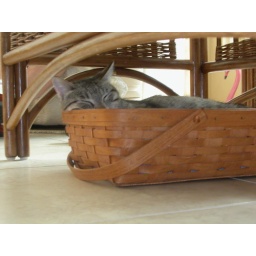
My aunt's new kitty sleeping in a basket under a coffee table